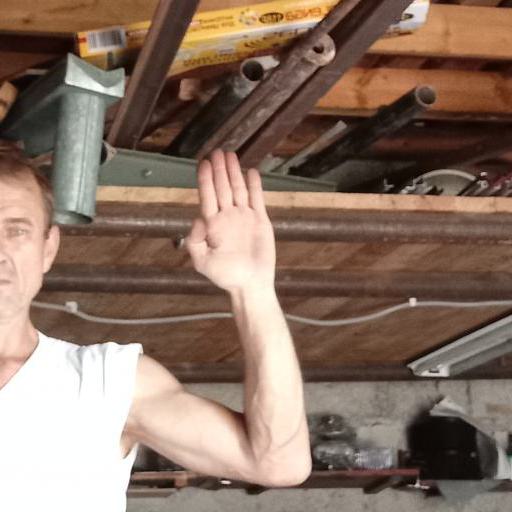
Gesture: stop